Jimmie Adams

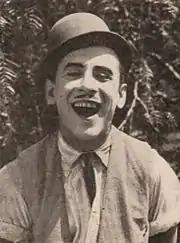
Jimmie Adams in 1921

In 1921, Adams starred in two-reel comedies for Educational Pictures and Al Christie. The slightly built, pencil-mustached Adams has been described by historian Kalton C. Lahue as "a poor man's Charley Chase." Like Chase, and unlike the other comics at Educational, Adams favored situational comedy over slapstick.